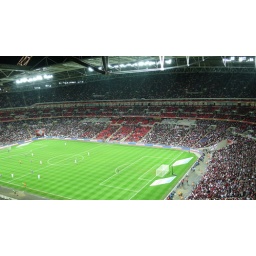
The second half has started but the people in the corporate seats are still eating prawn sandwiches